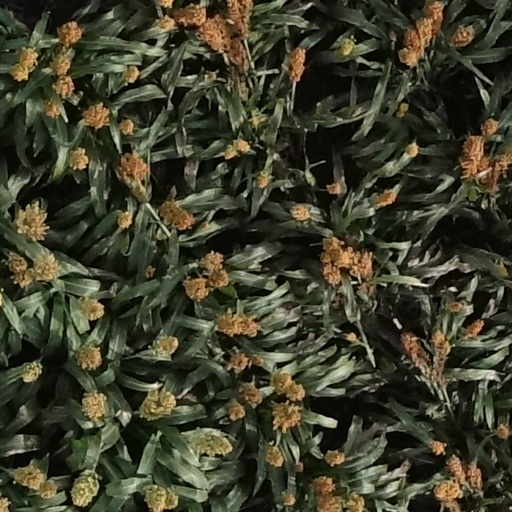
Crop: sorghum